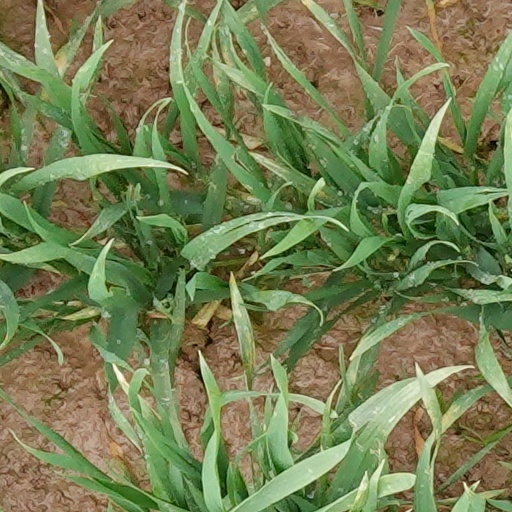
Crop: wheat